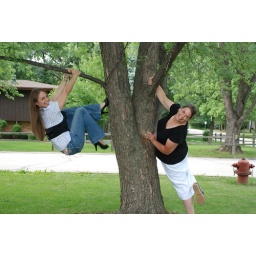
Im the one in the tree and my sister christine is in the black shirt